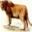
Label: lion